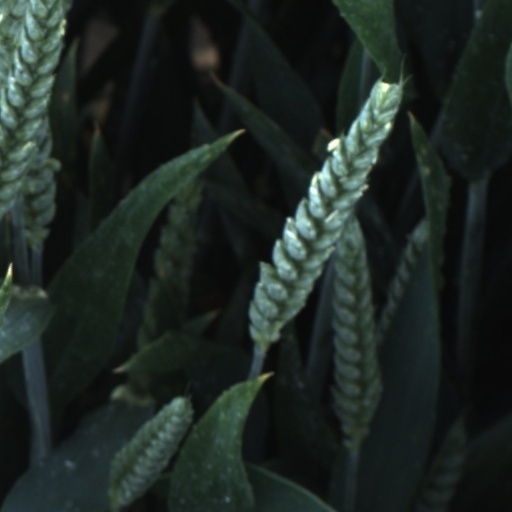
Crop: wheat